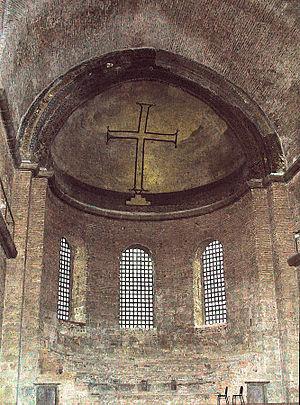
719 : le royaume franc est unifié par Charles Martel qui triomphe des pouvoirs locaux en Gaule. Eudes d'Aquitaine doit accepter la paix. Saxons et Frisons, Alamans, Bavarois et Thuringes sont repoussés outre-Rhin par les Francs.
Le concile de Hiéreia est le premier concile iconoclaste convoqué du 10 février au 8 août 754 dans le palais suburbain de Hiéreia sur la rive asiatique du Bosphore ; l'empereur Constantin V y fit entériner la condamnation de la production et de la vénération des images. Il est également connu comme « Concile de Constantinople V », ou par ses opposants comme le « Conciliabule ».
La période iconoclaste de l’Empire byzantin est une période qui s’étend de 726 à 843. Pendant environ une centaine d’années, les empereurs byzantins iconoclastes interdisent le culte des icônes et ordonnent la destruction systématique des images représentant le Christ ou les saints, qu’il s’agisse de mosaïques ornant les murs des églises, d’images peintes ou d’enluminures de livres.